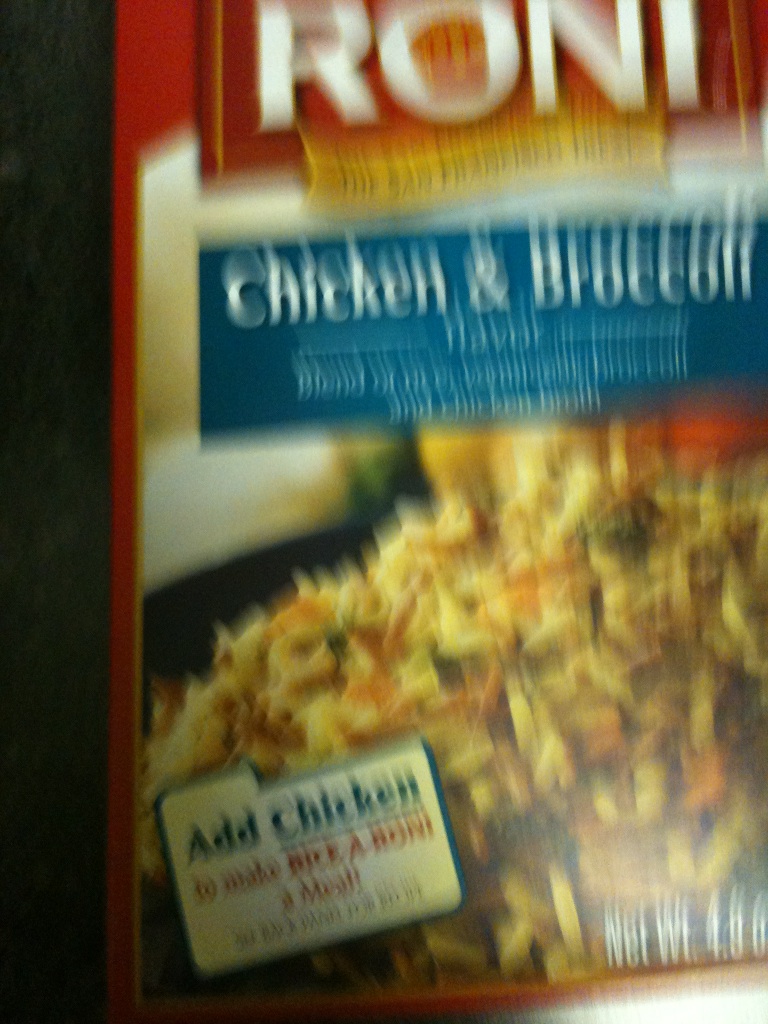Question: Okay. I flipped it over. What flavor is it?
Answer: chicken broccoli